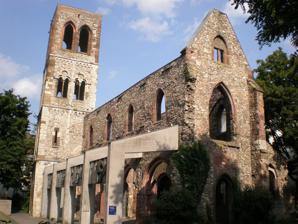
Building: St. Christoph's Church, Mainz
Country: Germany
Year built: 1330
The ruins of St. Christoph at Mainz. World War II memorial and a symbol of the destroyed Mainz, Parish Church of Johannes Gutenberg Interior The church of St. Christoph in Mainz , known in German as St. Christoph zu Mainz , is an example of early gothic architecture . St. Christoph was originally built between 1240 and 1330. The church is associated with Johannes Gutenberg , who may have been baptised there. It had been erected in Christofstraße in the historic city centre of Mainz and adjacent to the Karmeliterplatz. Its ruins represent the central war memorial in the city of Mainz, in memory of the victims and the destruction of the city in World War II, such as the bombing of Mainz on 27 February 1945. History The former parish church was mentioned for the first time in documents of 893. In a document by Pope Innocent II in the year 1140 the patronage of St. Maximin's Abbey, Trier was laid down. Except for its Romanesque tower with pairings of two arched windows, dating from around 1240, the present building dates from the decades around 1280 until the 1330. In the 17th and 18th century, the church was renovated and redesigned in Baroque architecture . Peter Canisius joined the Society of Jesus effective on 8 May 1543 as the eighth person and placed his vow in the rectory of St. Christopher. In 1762 the church was renovated. During World War II it was razed except for the external walls. During the great air raid on Mainz on 12 and 13 August 1942 St. Christopher burned down, whereas a renewed bombing on 27 February 1945 with tactical demolition bombs brought the vaults to collapse. The outer walls have been restored and protected on the north side by concrete columns. The new buttresses have been provided with a relief by the Mainz sculptor Heinz Hemrich carrying symbolic representations of the city's history. The church now is designed as a war memorial . A commemorative plaque in the floor tells the embedded text ″Den Toten zum Gedenken/ Den Lebenden zur Mahnung″  ″In memory of the dead / as a reminder for the Living". Right next to the church stands the most modern Gutenberg statue of the city. It was created to celebrate the year 2000 Gutenberg celebrations of Mainz by sculptor Karl Heinz Oswald. The iron sculpture displays the Gutenberg printing press . Gutenberg used for printing a wooden press, reminiscent of construction, mechanics and operation of a wine press . The windows in the chancel and the glass wall in the chancel were designed by Alois Plum . In the eastern chancel, a chapel has been renovated, including a baptistry in the south transept, and a sacristy in the ground floor of the Romanesque tower. In this chapel, windows by the Mainz glass artist Alois Plum have been installed. The chapel is owned by the Roman Catholic Diocese of Mainz , while the remaining ruins (including the tower above the sacristy) are owned and maintained by the City of Mainz. Beginning in 2020, weekly ecumenical prayers for peace in the tradition of the Coventry Cross of Nails are offered in the chapel on Fridays at 5 p.m. Additional worship services are conducted at various times by the Roman Catholic urban ministry Cityseelsorge , as well as the Old Catholic Church and Episcopal Church . Preserved decorations The oldest organ in the Roman Catholic Diocese of Mainz , surviving in parts, which was built in 1667 by Johann Peter Geissel for St. Christopher's Church in Mainz, was sold after 1773 to Gau-Bischofsheim , where it stands today in the parish church. In the eastern part of the church is a Gothic baptismal font, which is supported by four lion heads, dating back to the time of Gutenberg. A Rococo sculpture of St. Valentine was rescued in the chaos of the war and was taken to the Carmelite Church. The Valentines pilgrimage was translocated just as well. Lost decorations Since 1792, a miracle cross from around 1300 had been kept at St. Christoph's. References